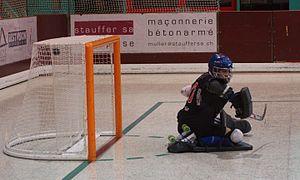
Le rink hockey, appelé aussi hockey sur patins, est une discipline de hockey sur patin à roulettes. Ce sport collectif se pratique avec des patins traditionnels plus communément appelés quads et une crosse en bois ou, plus rarement, en carbone. Appelé hardball hockey aux États-Unis et rollhockey en Allemagne, il peut aussi être désigné par le terme plus général roller hockey qui englobe également la discipline du roller in line hockey.